Fort Ti

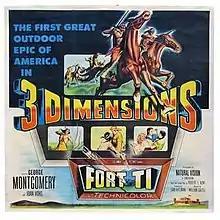
Theatrical release poster

Fort Ti is a 1953 American 3-D Western film directed by William Castle, and starring George Montgomery and Joan Vohs. Written by Robert E. Kent, the film is the first Western to be released in 3-D and the first 3-D feature to be released in Technicolor by a major studio. "Fort Ti" was distributed by Columbia Pictures in the United States.